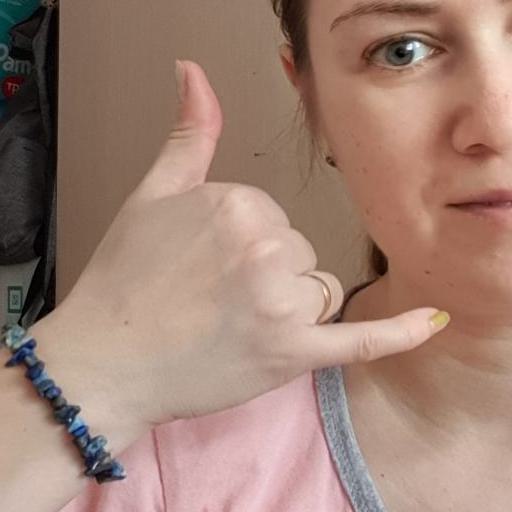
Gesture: call